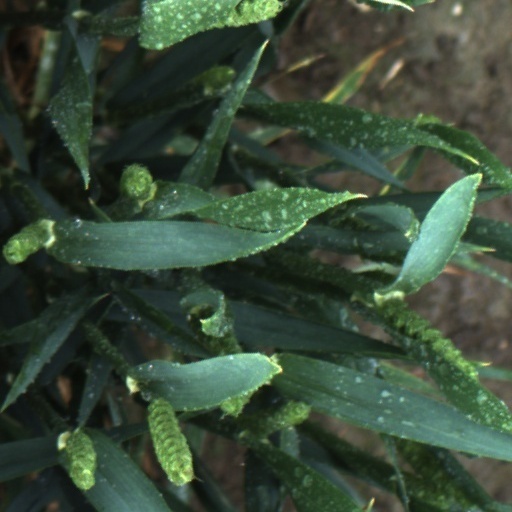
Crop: wheat